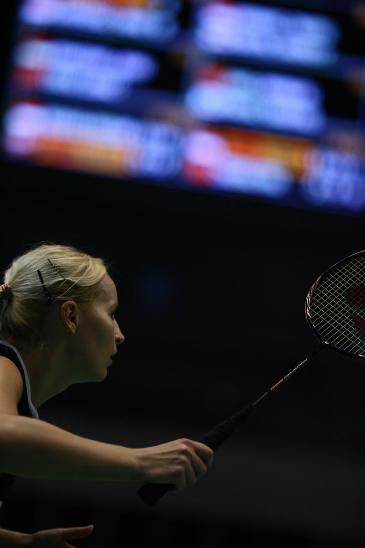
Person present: Yes